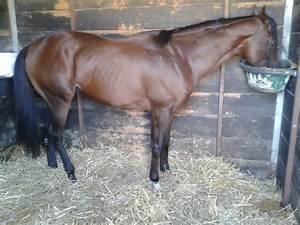
horse